Symmachia (alliance)

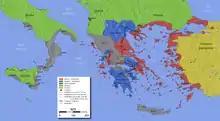
Map illustrating the various alliances of the Peloponnesian Wars

A symmachia is and was in ancient times a military treaty between independent polities covering both offense and defense. In modern Greek the word also can mean an alliance among political factions to form a political party.